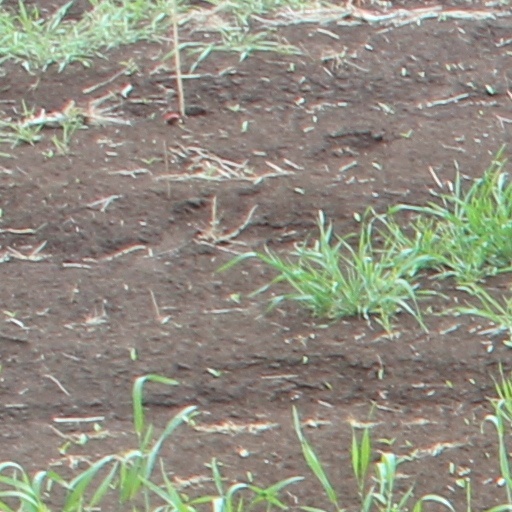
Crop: wheat